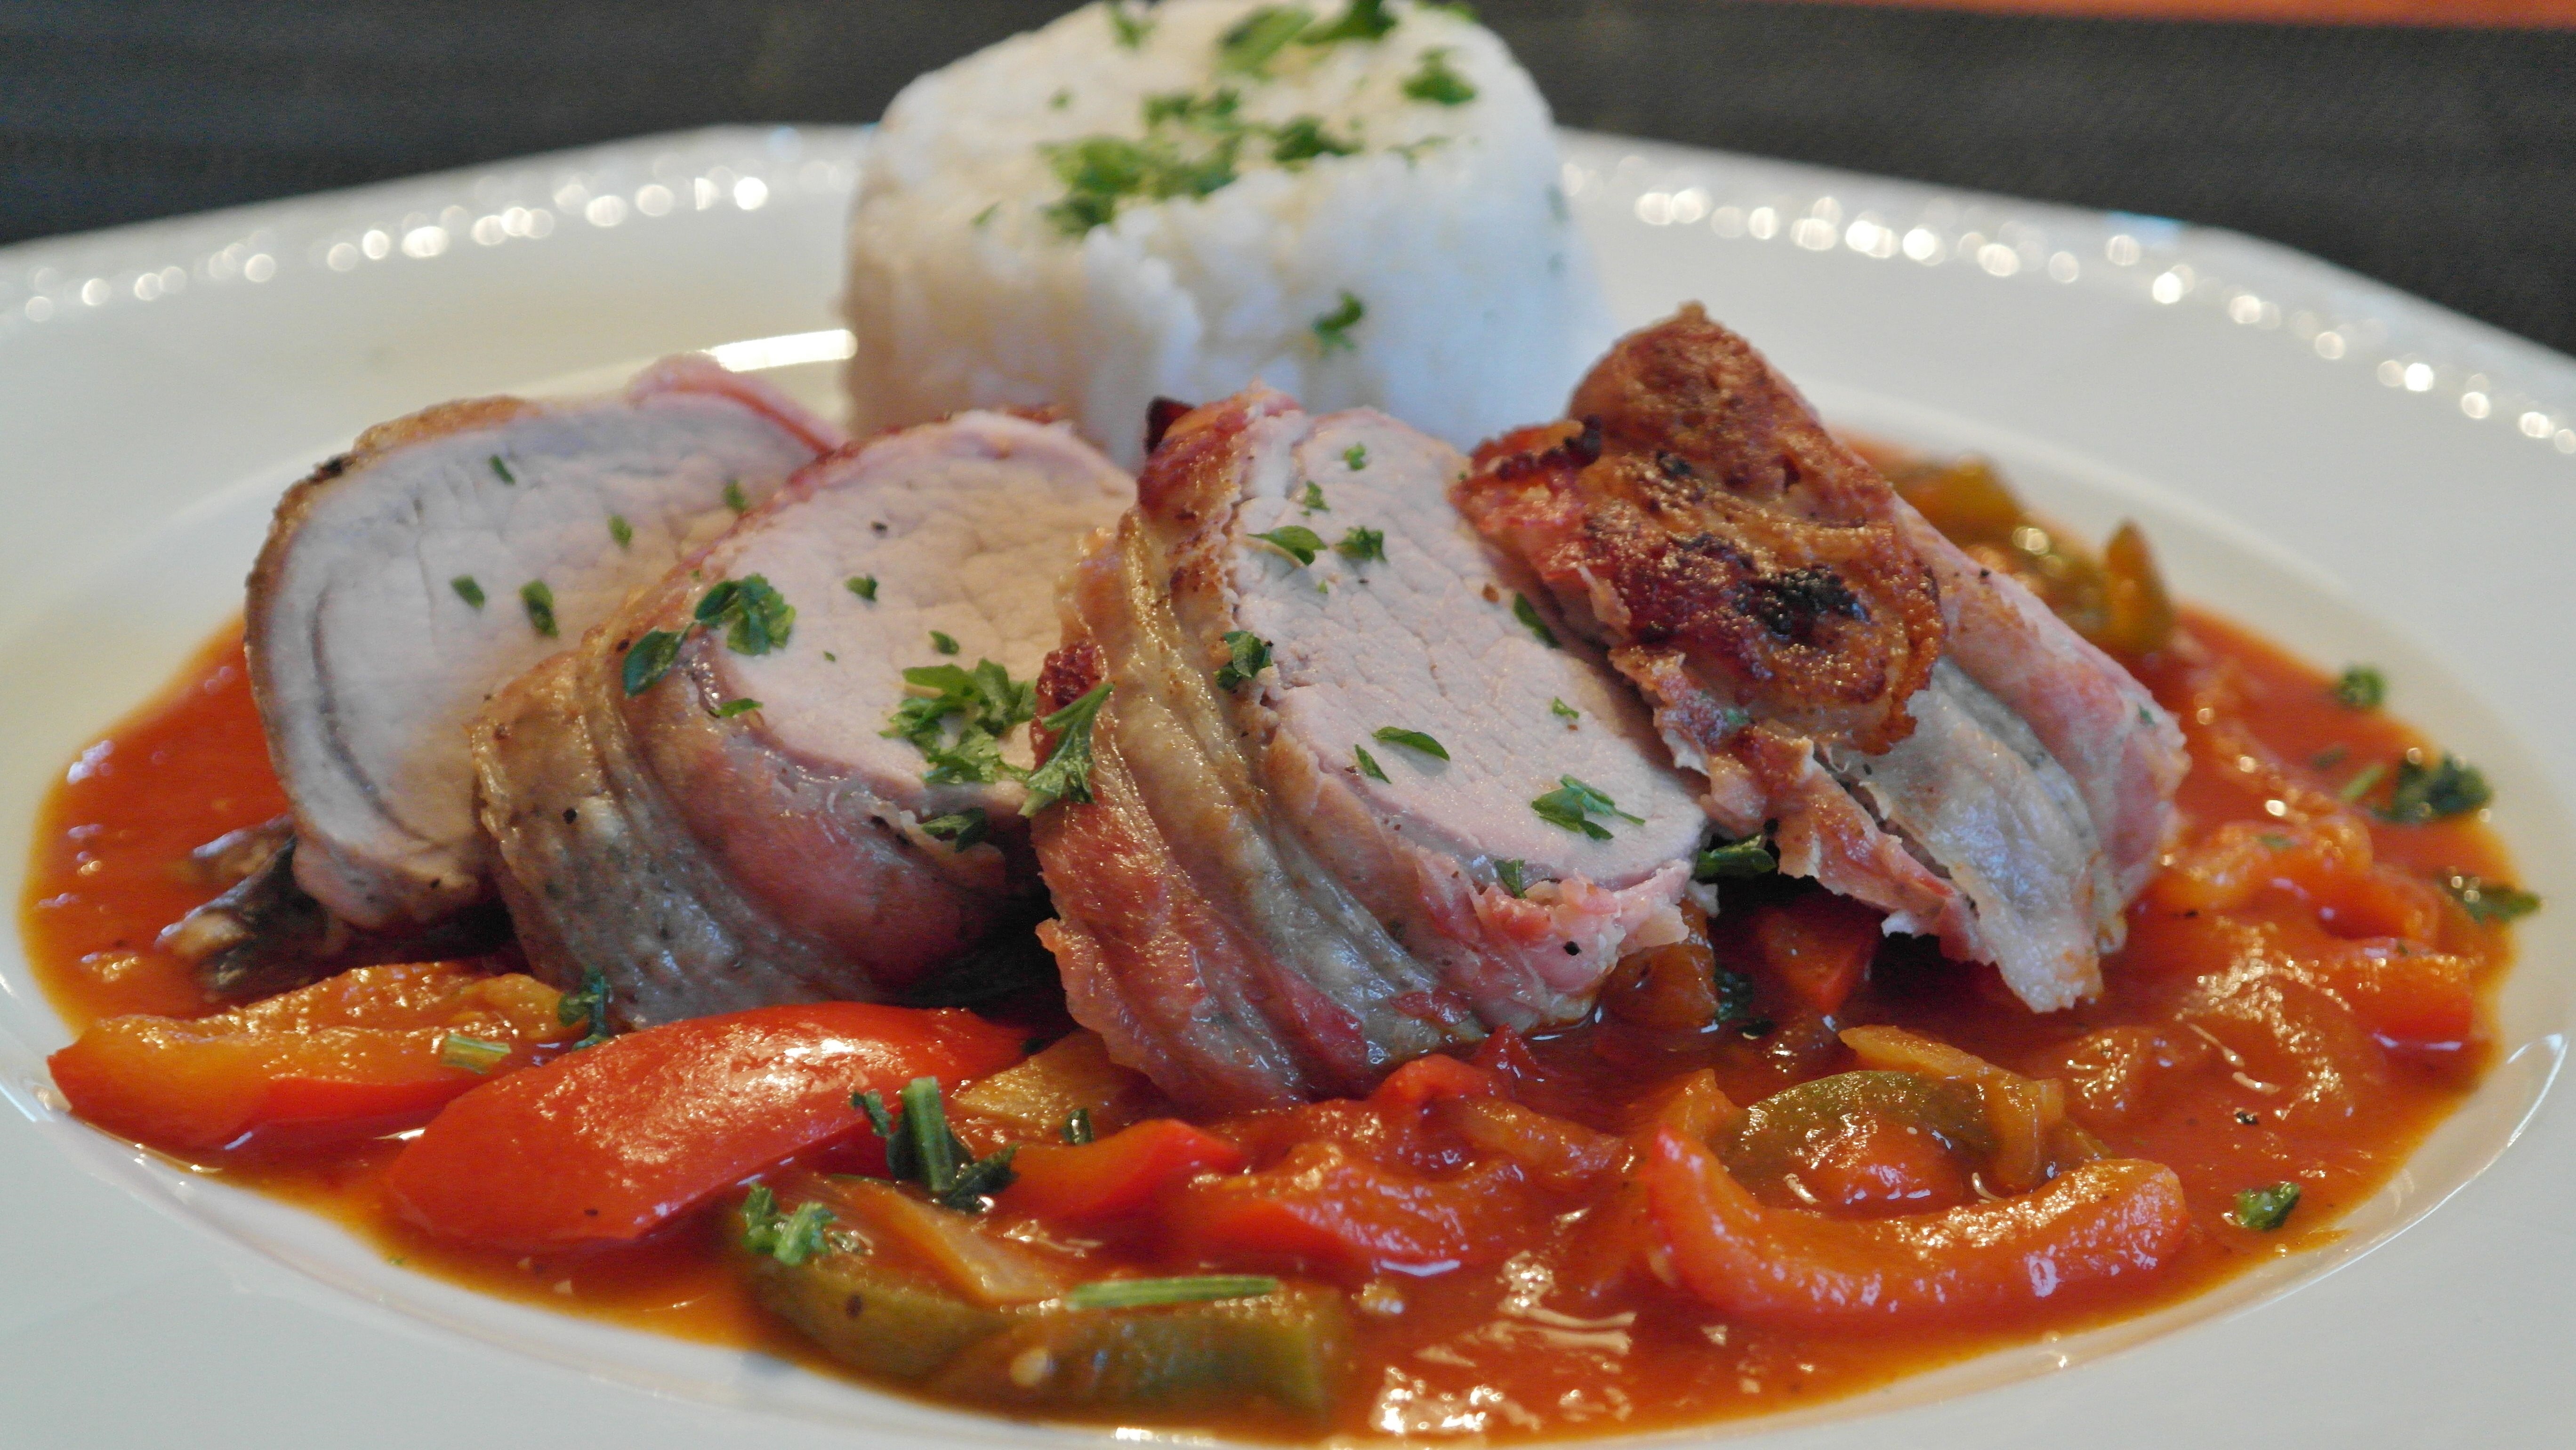
dish, meal, food, produce, vegetable, colorful, eat, meat, barbecue, cuisine, rice, onion, cook, bacon, tasty, fry, pig, edible, paprika, hunger, veal, meaty, fillet, red green